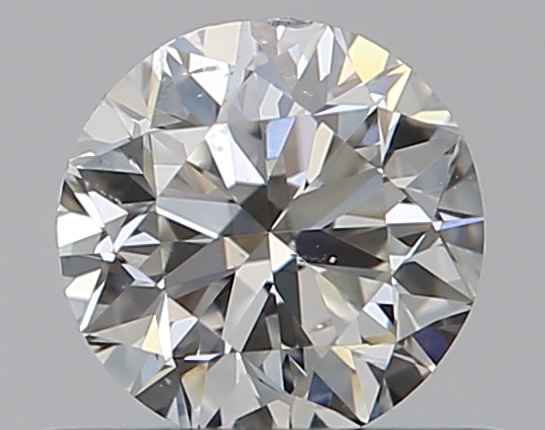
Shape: round
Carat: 0.5
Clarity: SI1
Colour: H
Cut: VG
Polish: EX
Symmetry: VG
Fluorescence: N
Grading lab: GIA
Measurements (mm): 4.93 x 4.97 x 3.19